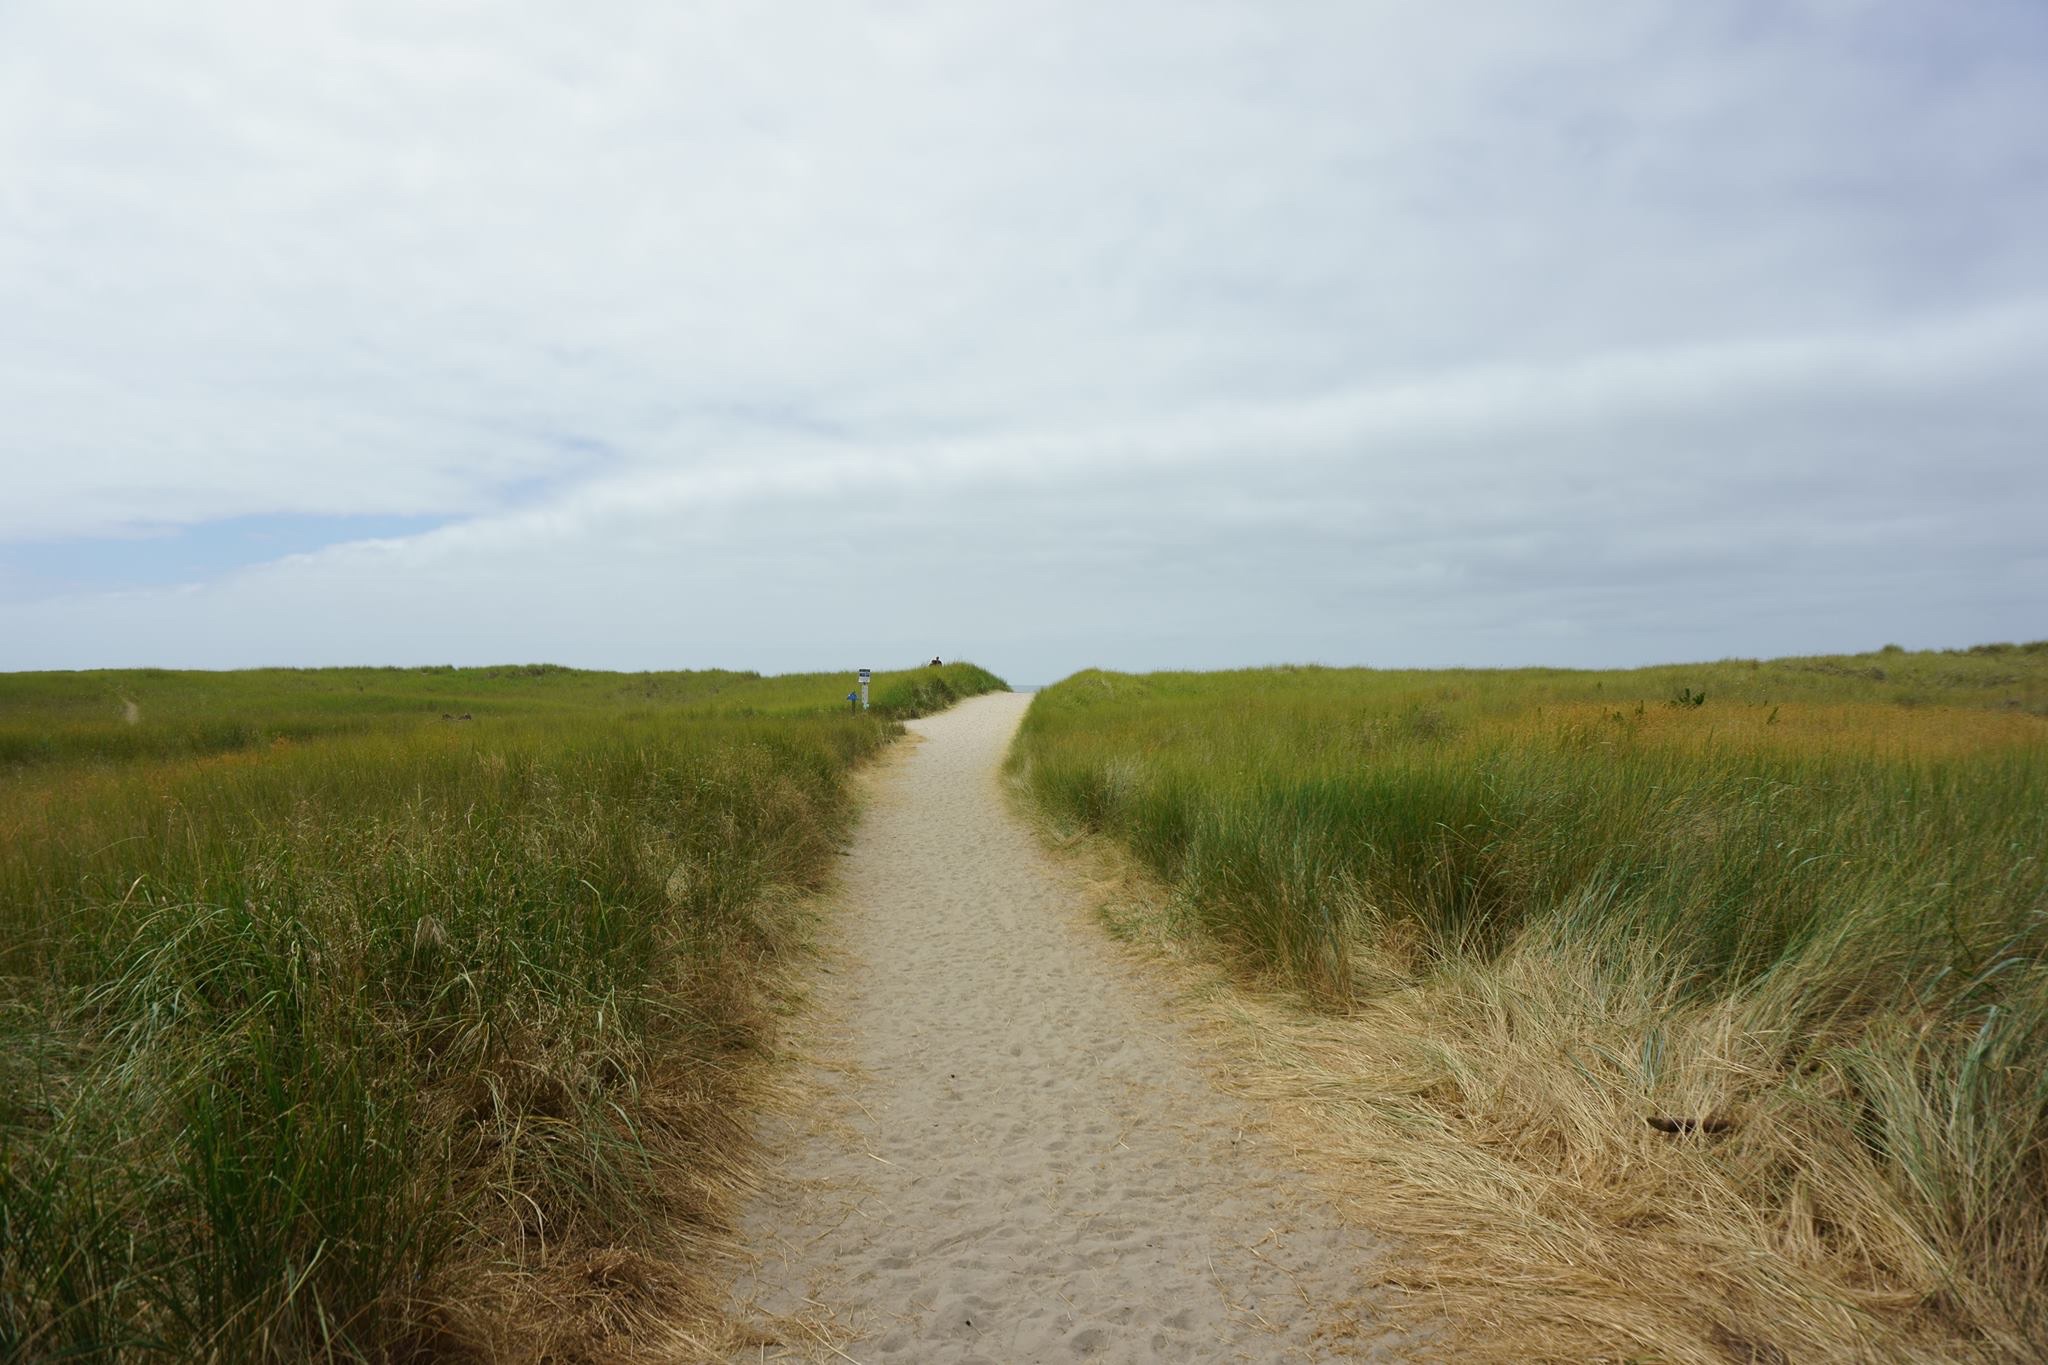
landscape, coast, grass, horizon, marsh, road, field, meadow, prairie, hill, dirt road, agriculture, waterway, plain, grassland, wetland, habitat, ecosystem, steppe, rural area, natural environment, geographical feature, grass family